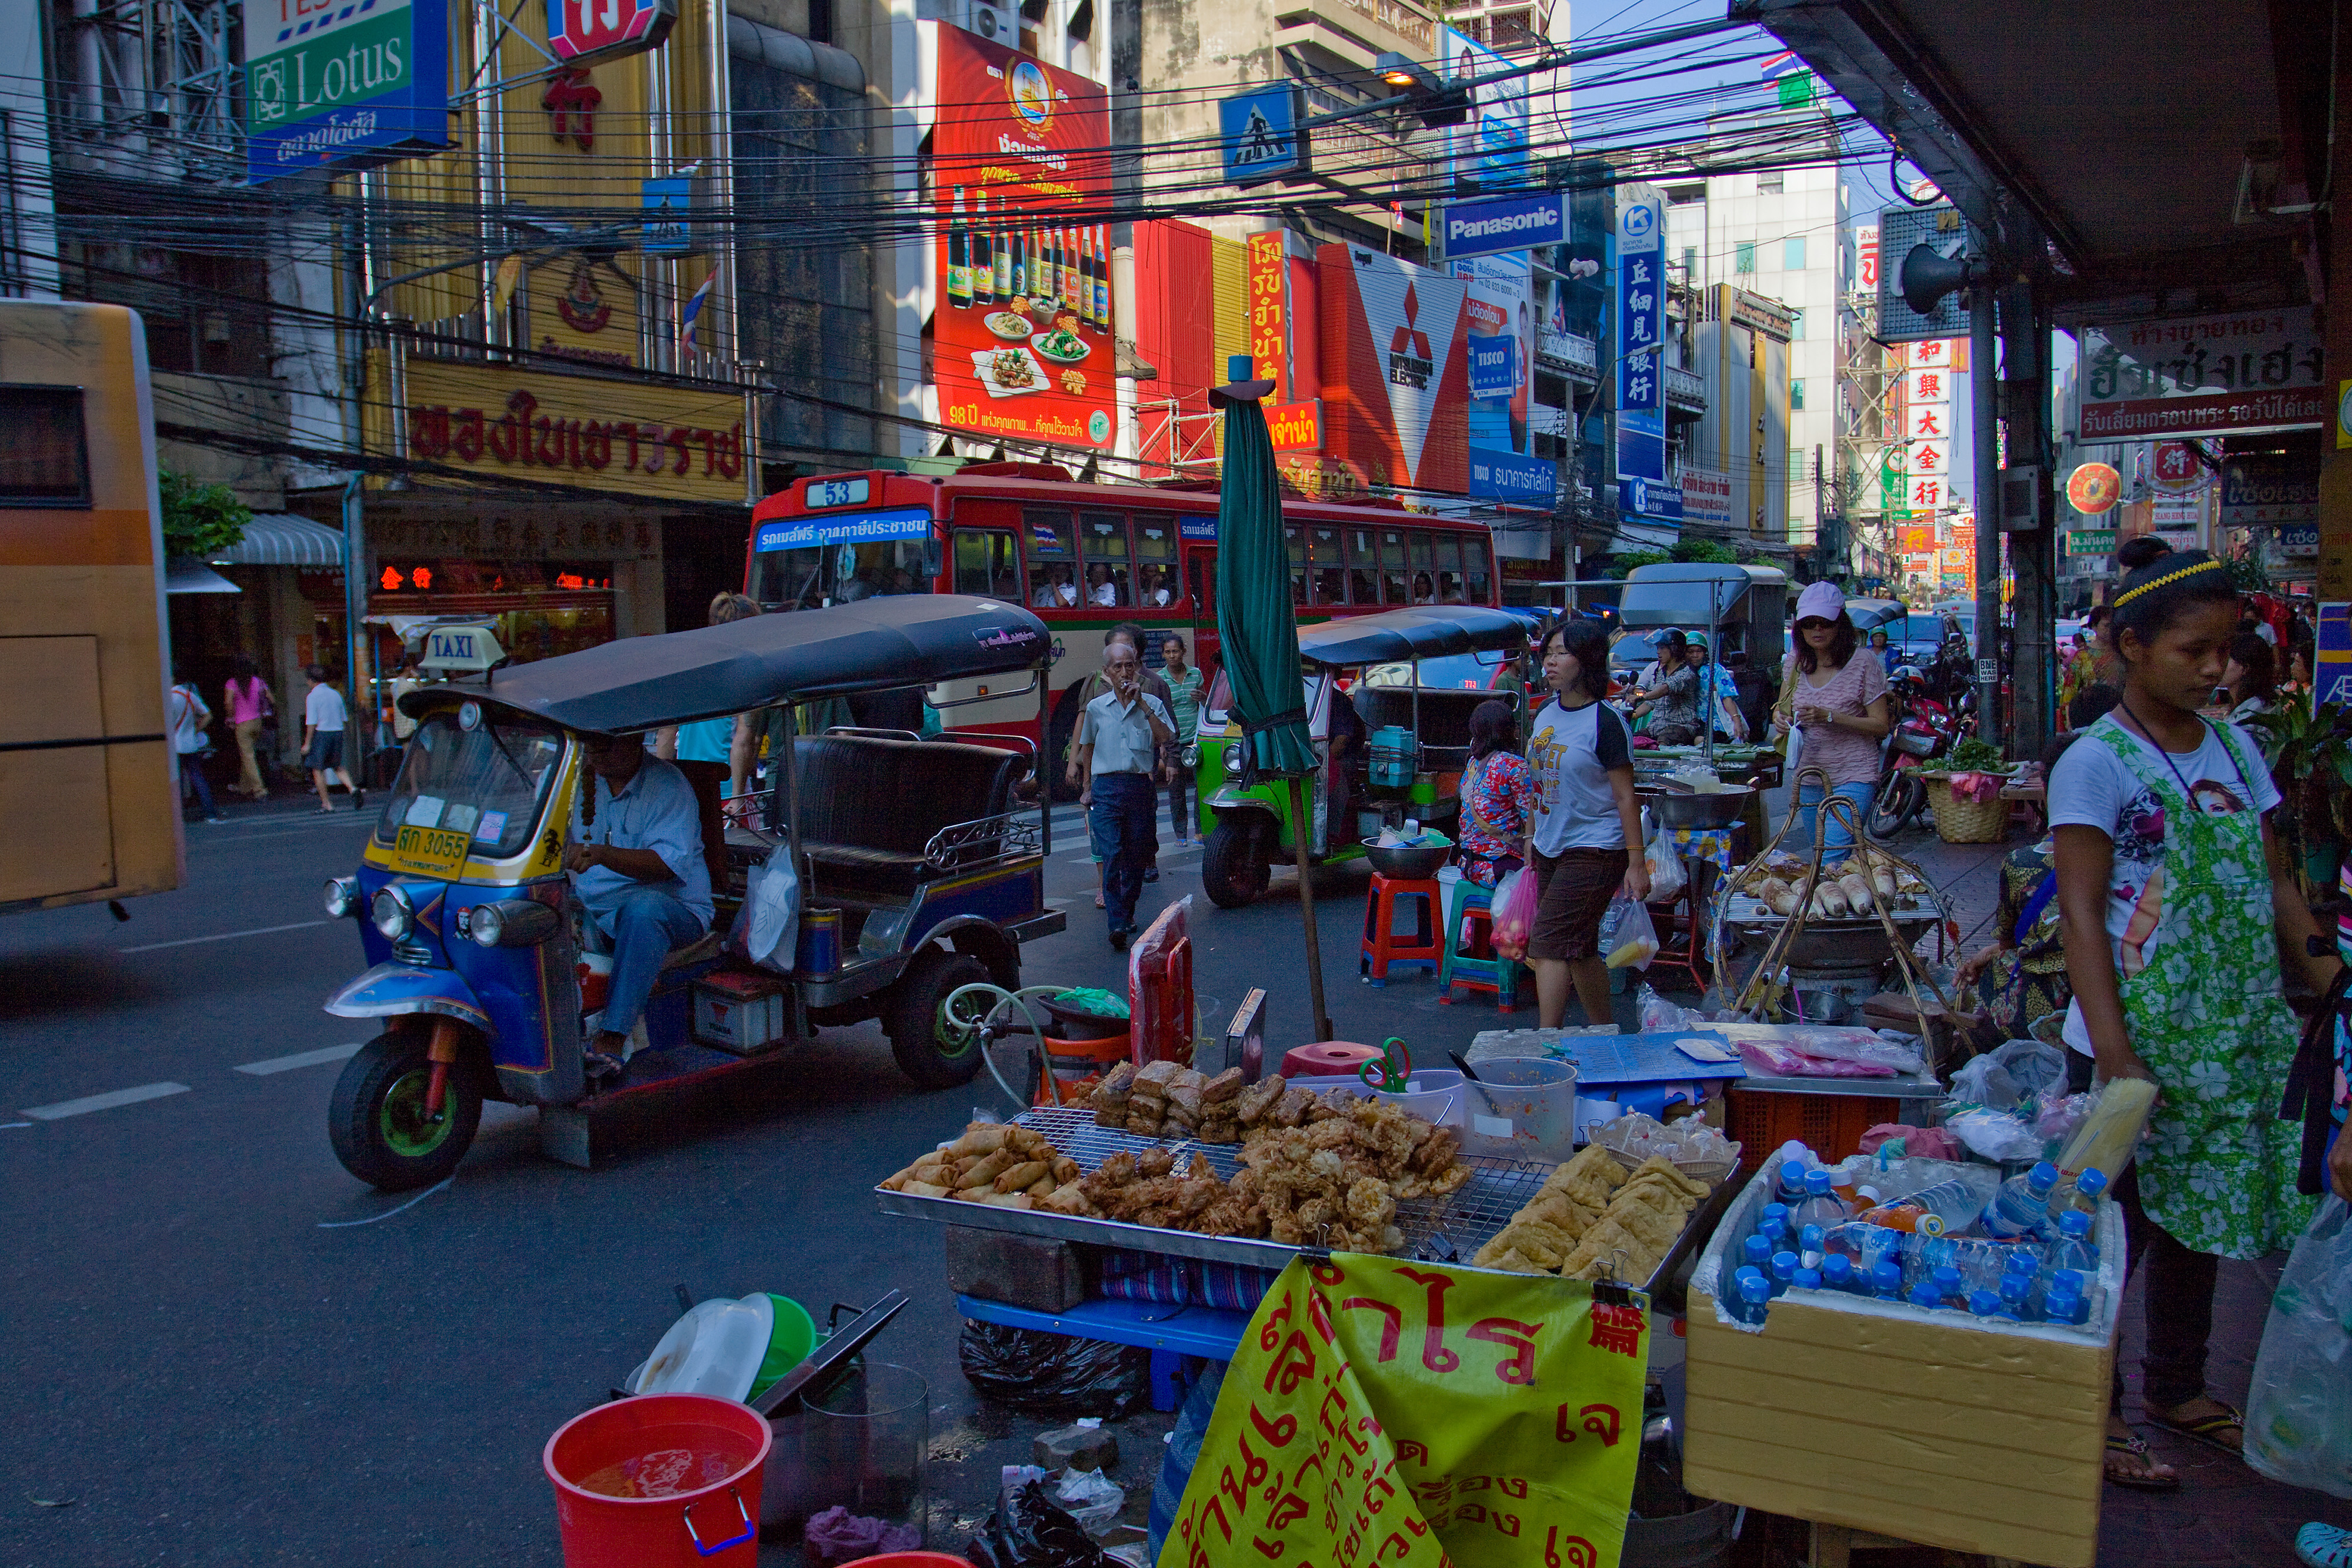
selling, market, marketplace, mode of transport, public space, transport, bazaar, street, snapshot, human settlement, town, hawker, urban area, city, stall, building, street food, vehicle, temple, trade, retail, road, photography, vacation, convenience store, downtown, metropolis, flea market, night, snack, tourism